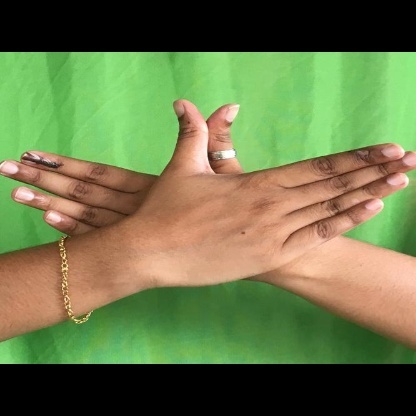
Mudra: Garuda